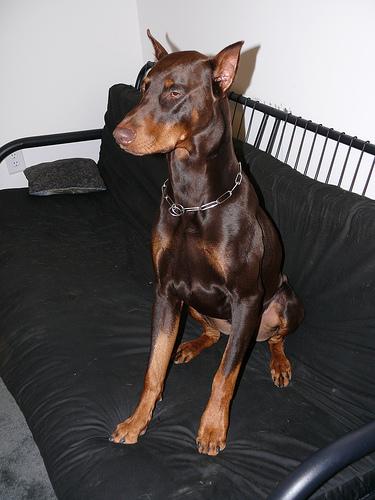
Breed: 209-n000054-Doberman